Baelo Claudia

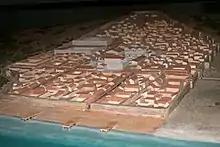
A model of the city

Baelo Claudia is situated on the northern shore of the Strait of Gibraltar. The town was founded at the end of the 2nd century BC as a result of trade with North Africa (it was a major port for Tangier, in Mauretania Tingitana, for example). It is possible that Baelo Claudia had some functions as an administrative center, but tuna fishing, salting, and the production of "garum" were the primary sources of wealth. The city was eventually successful enough to be granted the title of "municipium" by Emperor Claudius.